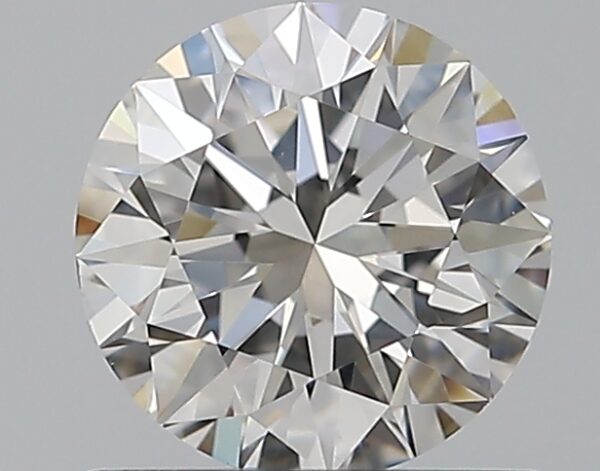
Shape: round
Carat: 0.7
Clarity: VS2
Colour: G
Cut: EX
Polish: EX
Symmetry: EX
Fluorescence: F
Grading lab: GIA
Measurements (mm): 5.67 x 5.71 x 3.54